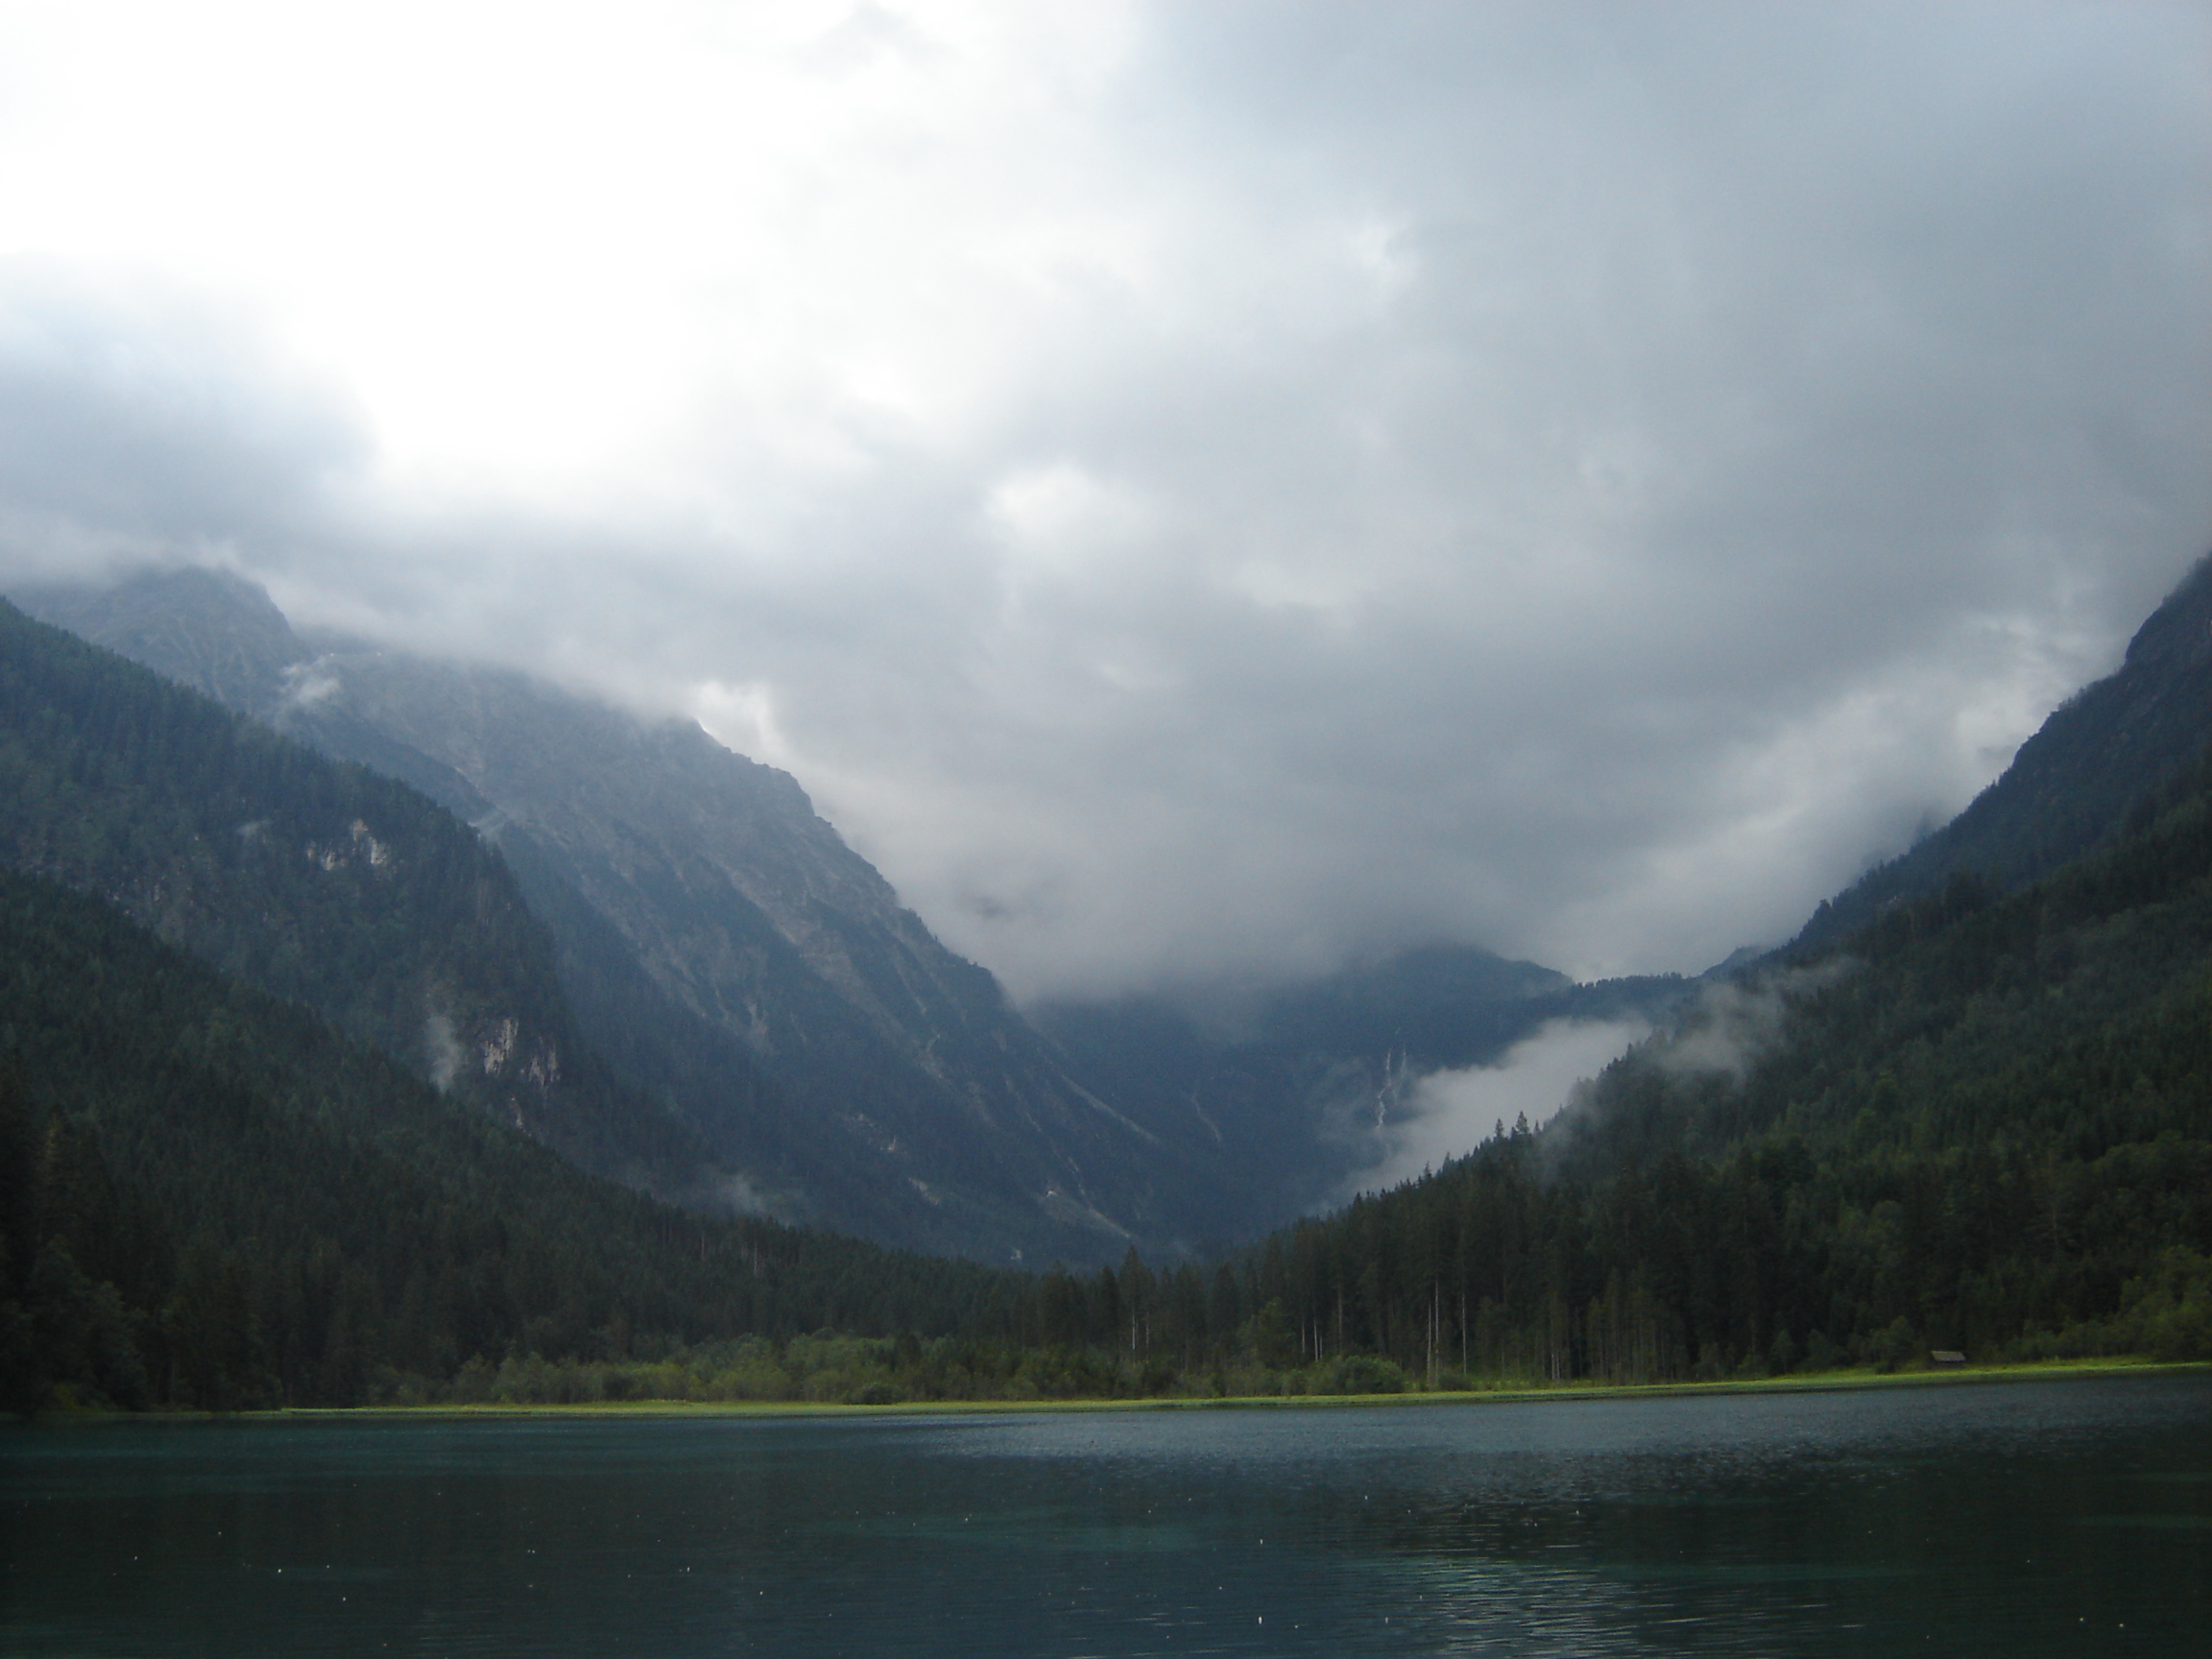
austria, alps, landscape, clouds, fog, lake, water, clean water, nature, idyllic, forest, green, beautiful, inspiration, meditation, peace, walk, cloudy, sun, sky, highland, wilderness, loch, mountain, cloud, mount scenery, fjord, fell, mountain range, hill station, valley, river, tarn, tree, bank, reservoir, national park, terrain, hill, ridge, water resources, sound, mist, glacial lake, glacial landform, meteorological phenomenon, lake district, inlet